Abolhassan Sadighi

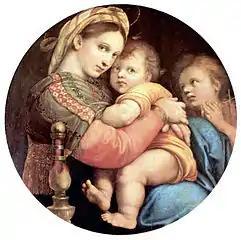
Madonna and the Christ by Raphael

1927 is the year Ghaffari quit from all of his posts and moved to Hoseynabad, Nishapur. During departure from Tehran, he suggested to Sadighi to go to Europe and pass his complementary education there, giving Sadighi the money he had saved from the salary coming from the shah. By the departure of the mentor, the protégés and teachers scattered and one year later on 1928, Sadighi went from Tehran to Astara and from there to Baku and Moscow and eventually France. He traveled across some European countries for some time and continued learning and gaining experience in sculpture and stone-cutting under Angealberr at Paris National Fine Arts High School for four years.